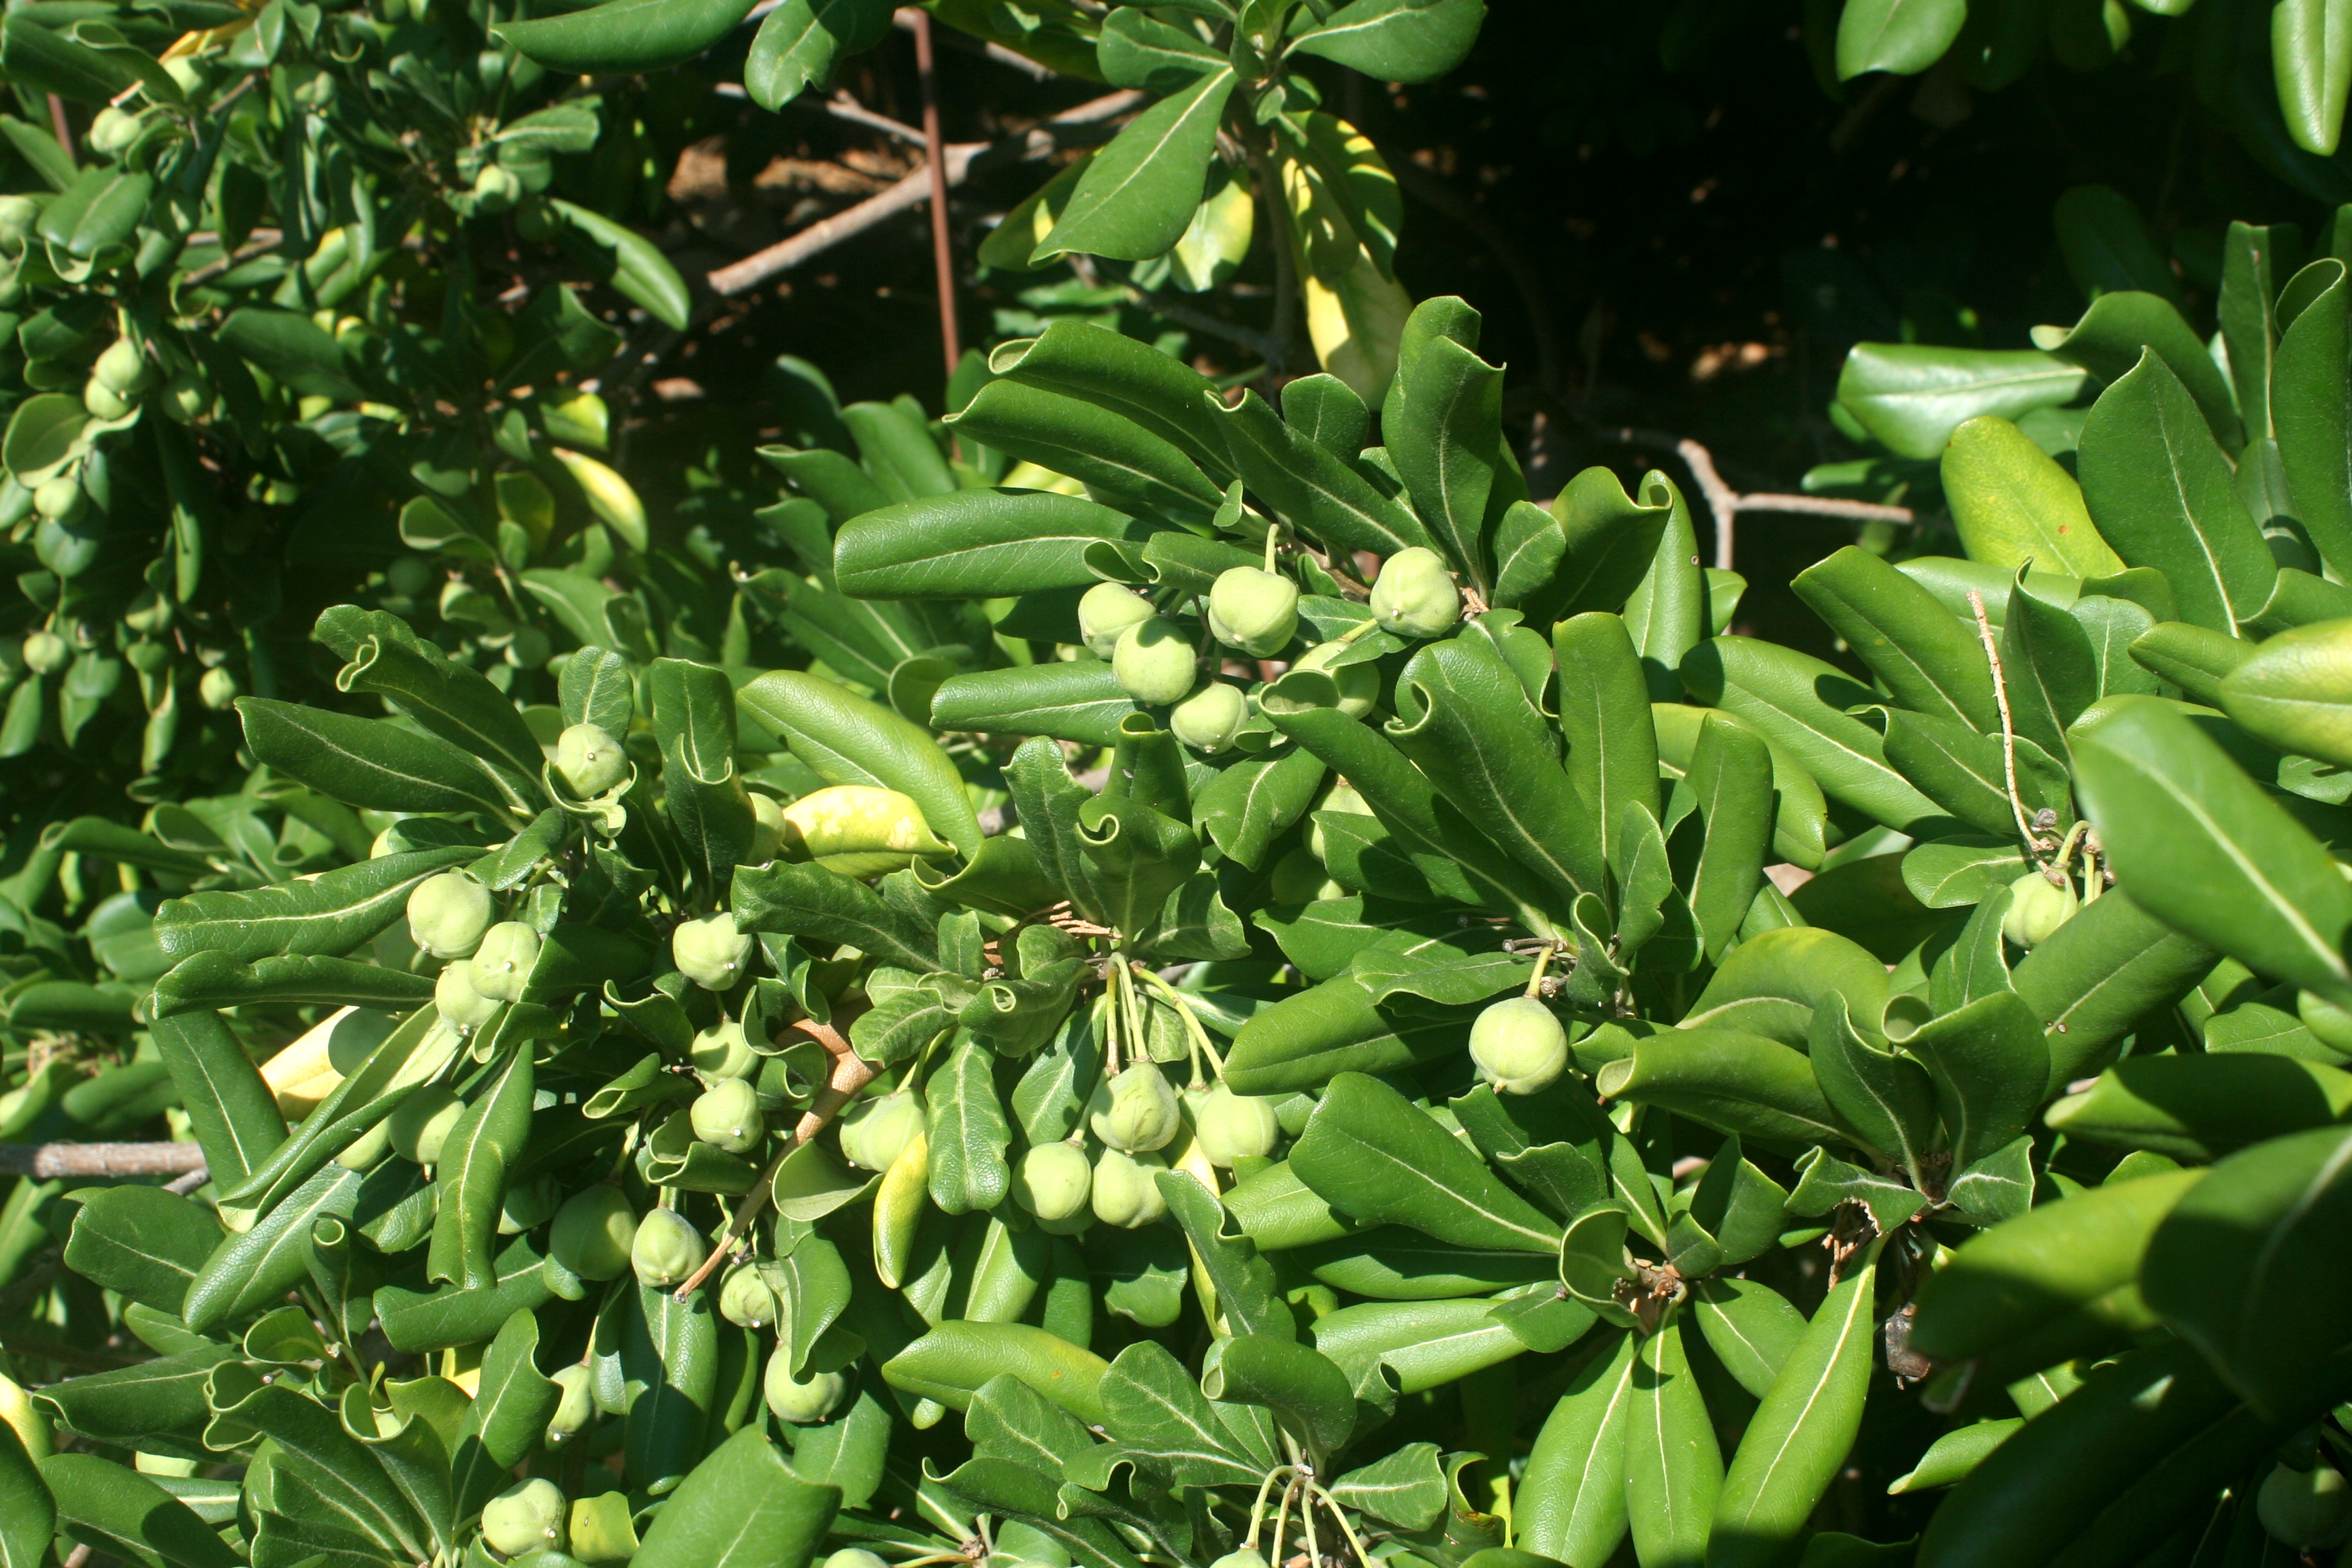
nature, plant, tree, flower, flowering plant, woody plant, fruit tree, food, fruit, leaf, solomon's seal, produce, smooth Solomon's seal, Laurel family